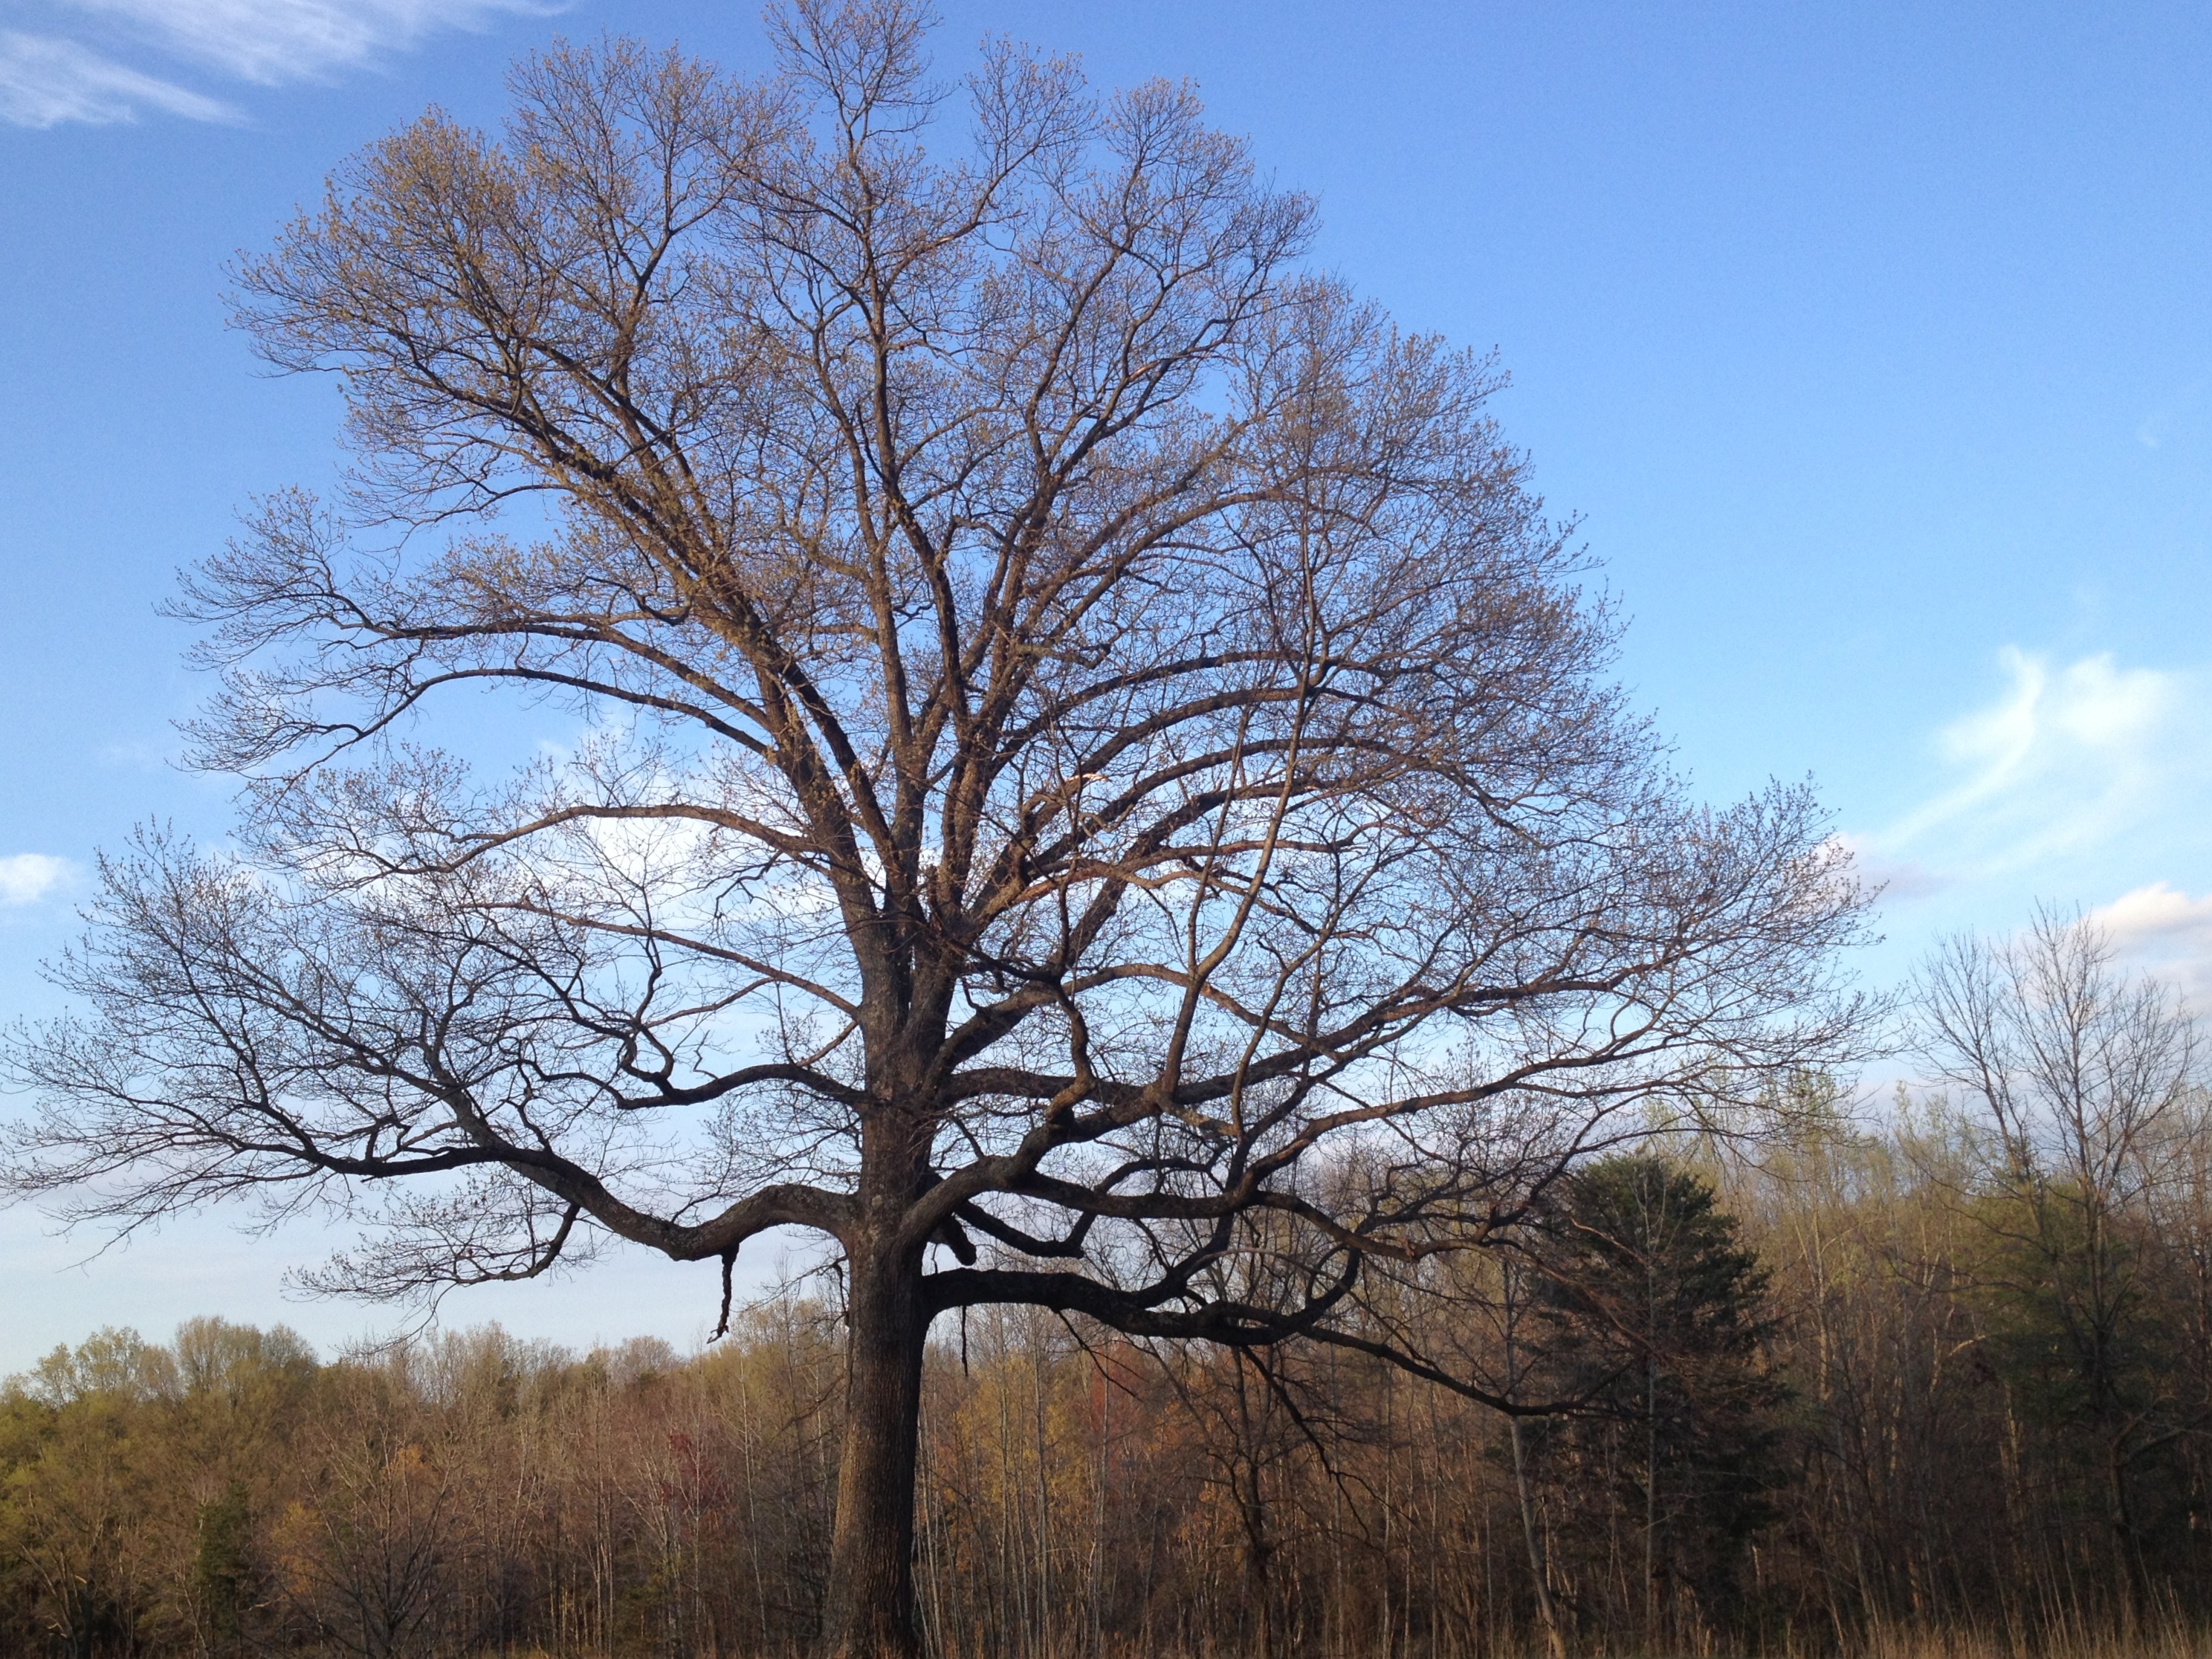
tree, branch, winter, plant, flower, frost, autumn, season, oak, woodland, 2012366, ecosystem, flowering plant, woody plant, land plant